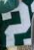
Number: 2